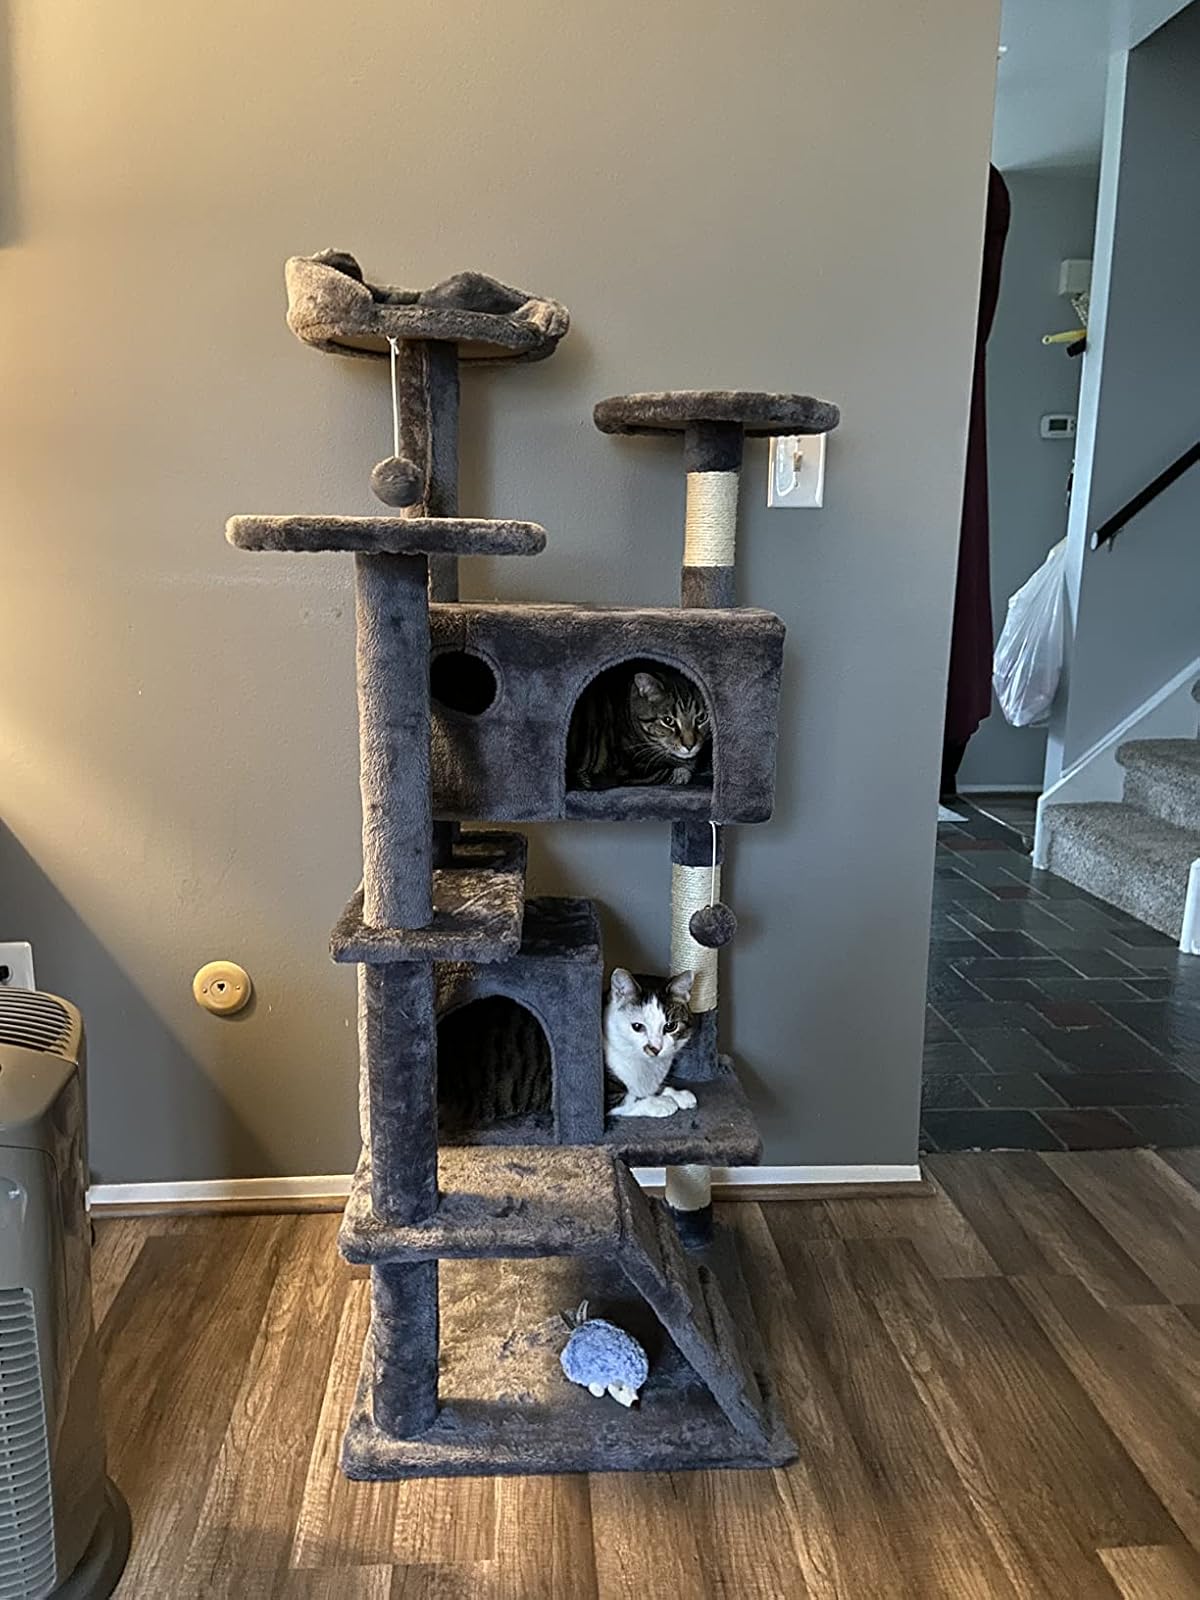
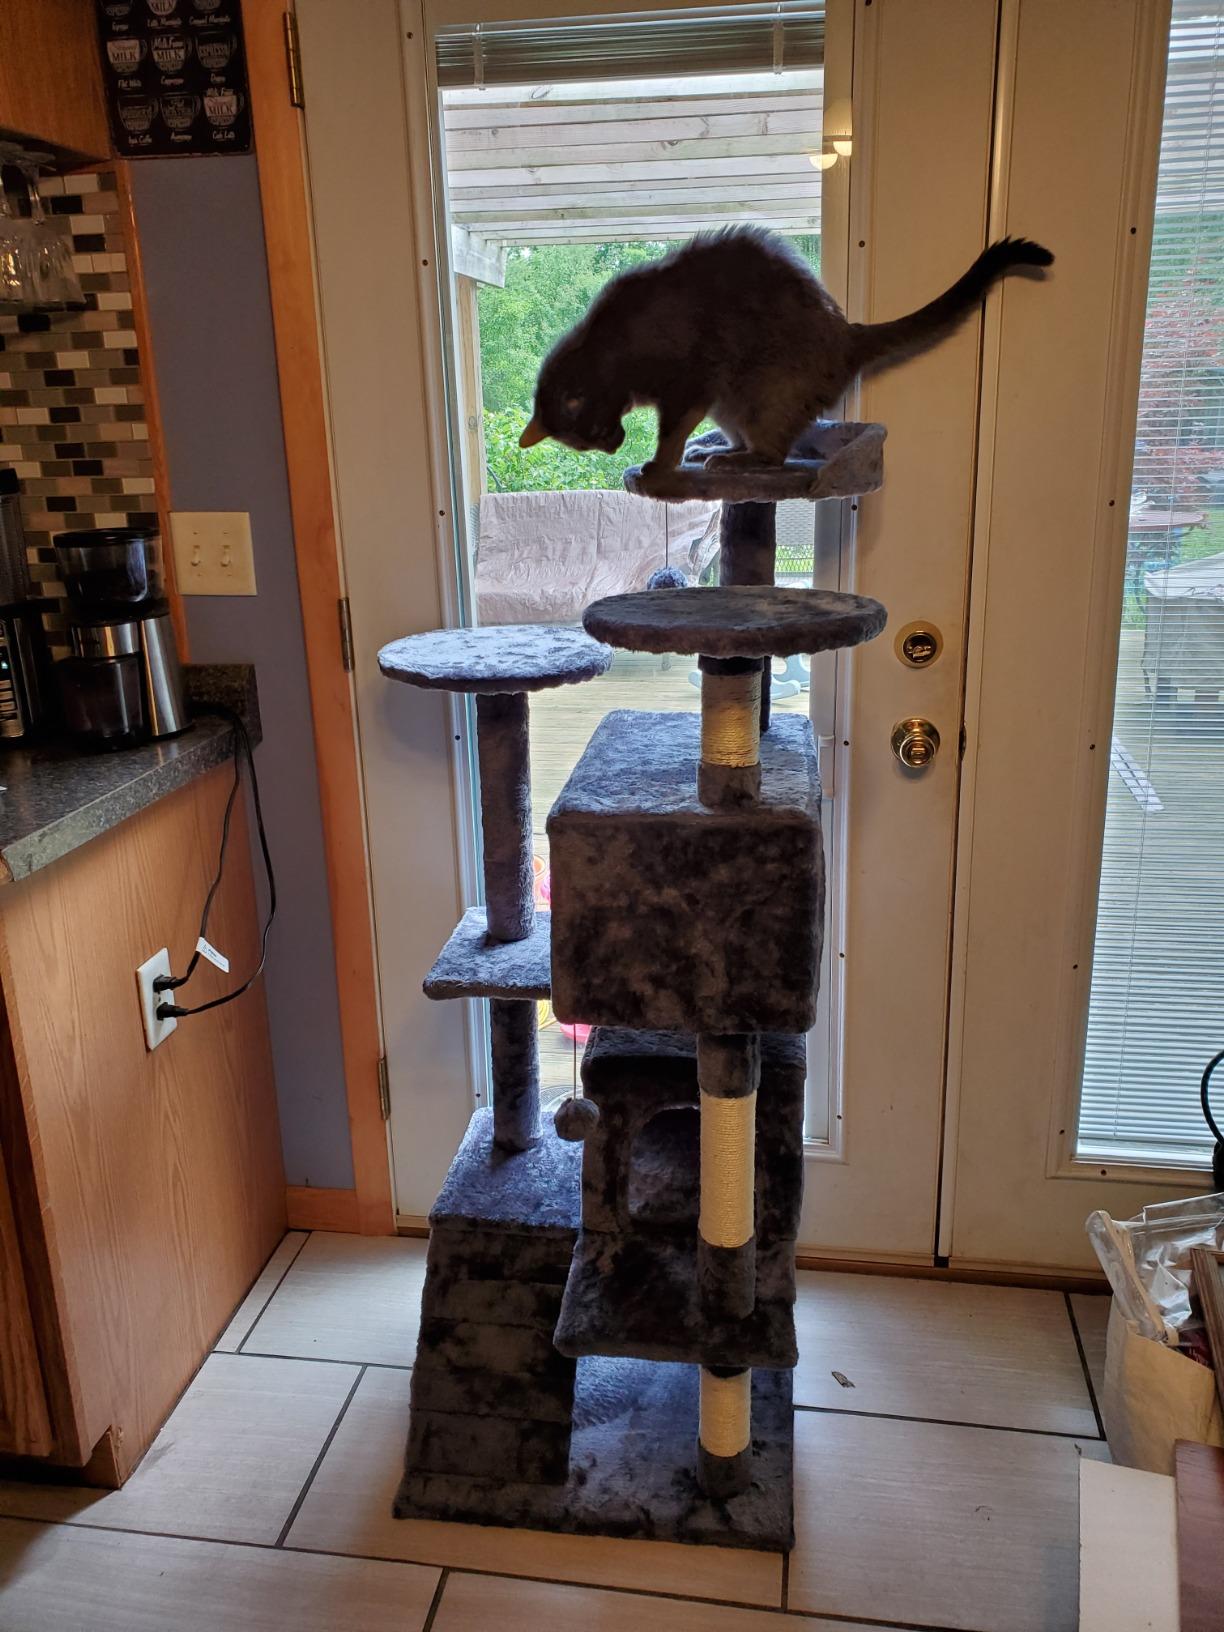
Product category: items_cat tree
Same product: yes